Lantic

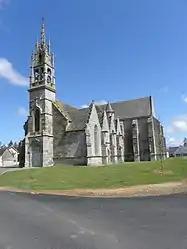
The chapel of Notre-Dame de la Cour, in Lantic

Lantic is a commune in the Côtes-d'Armor department of Brittany in northwestern France.